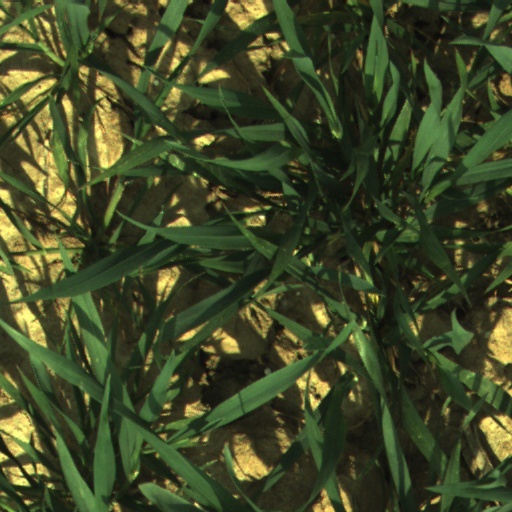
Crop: wheat